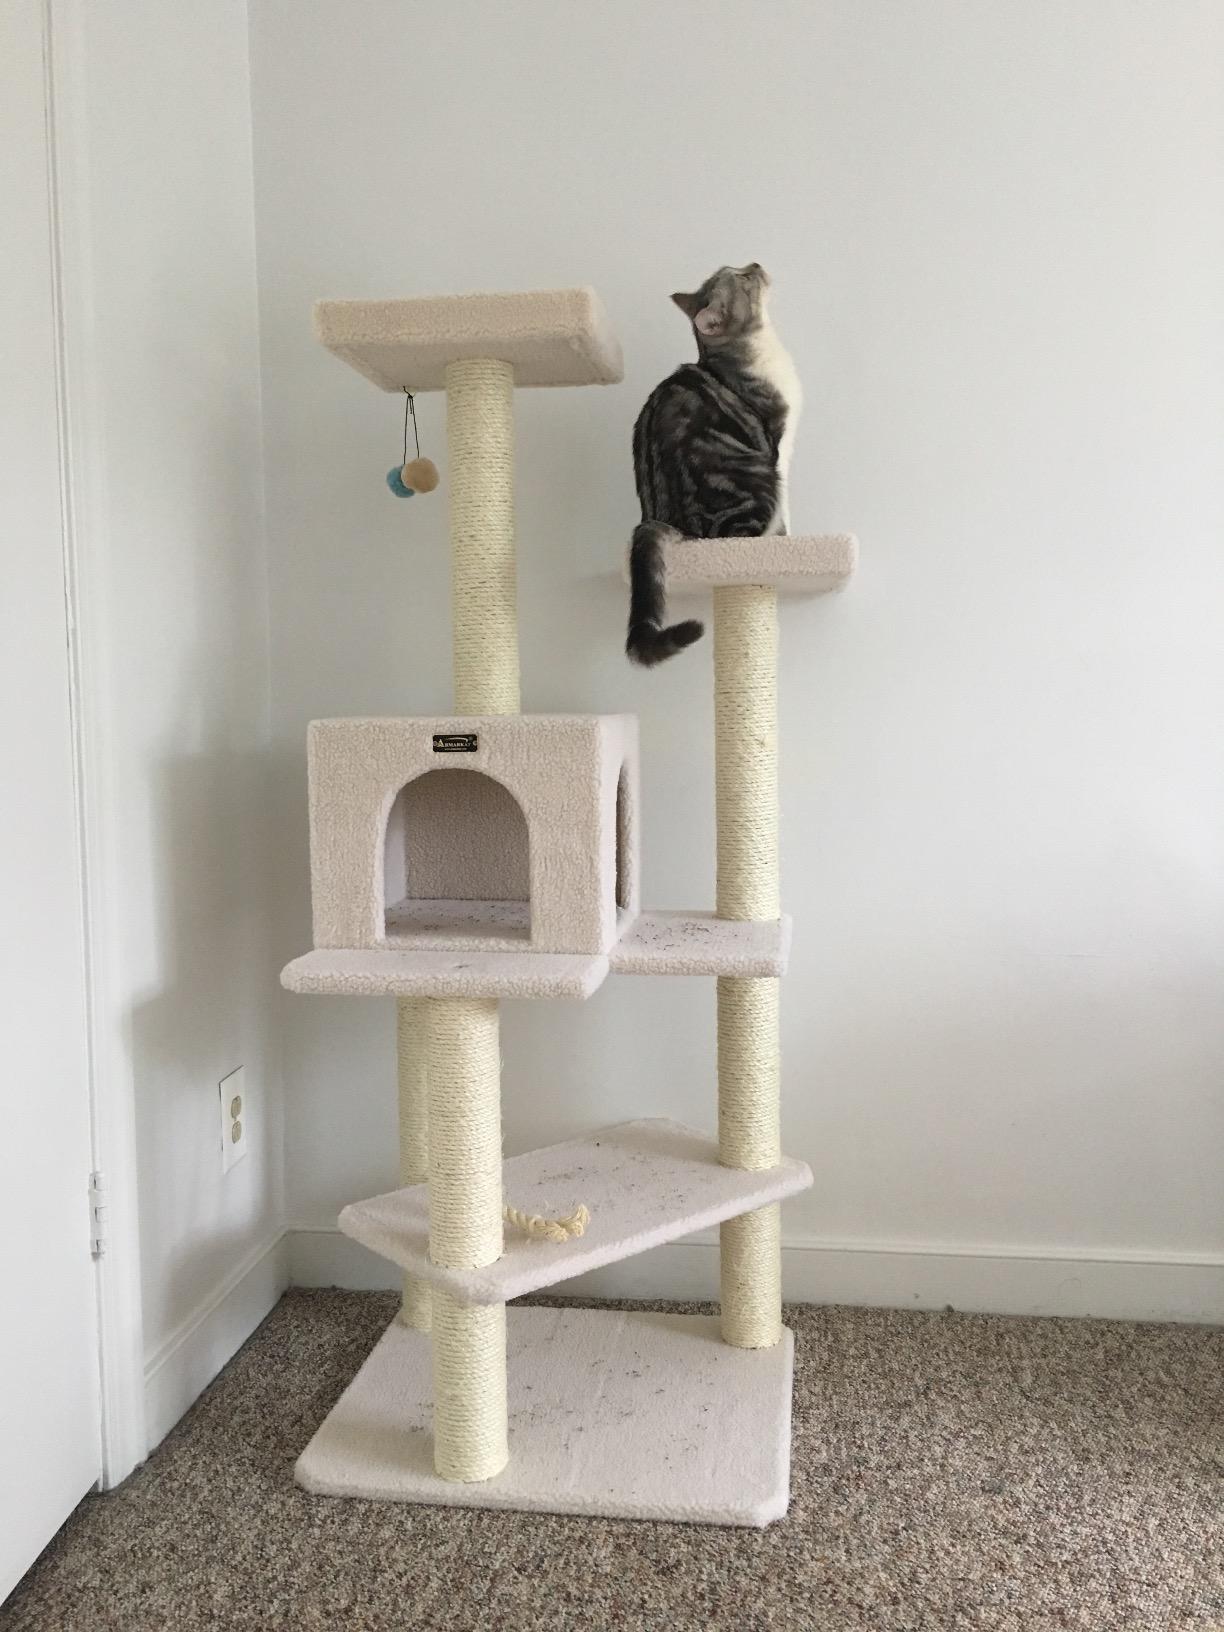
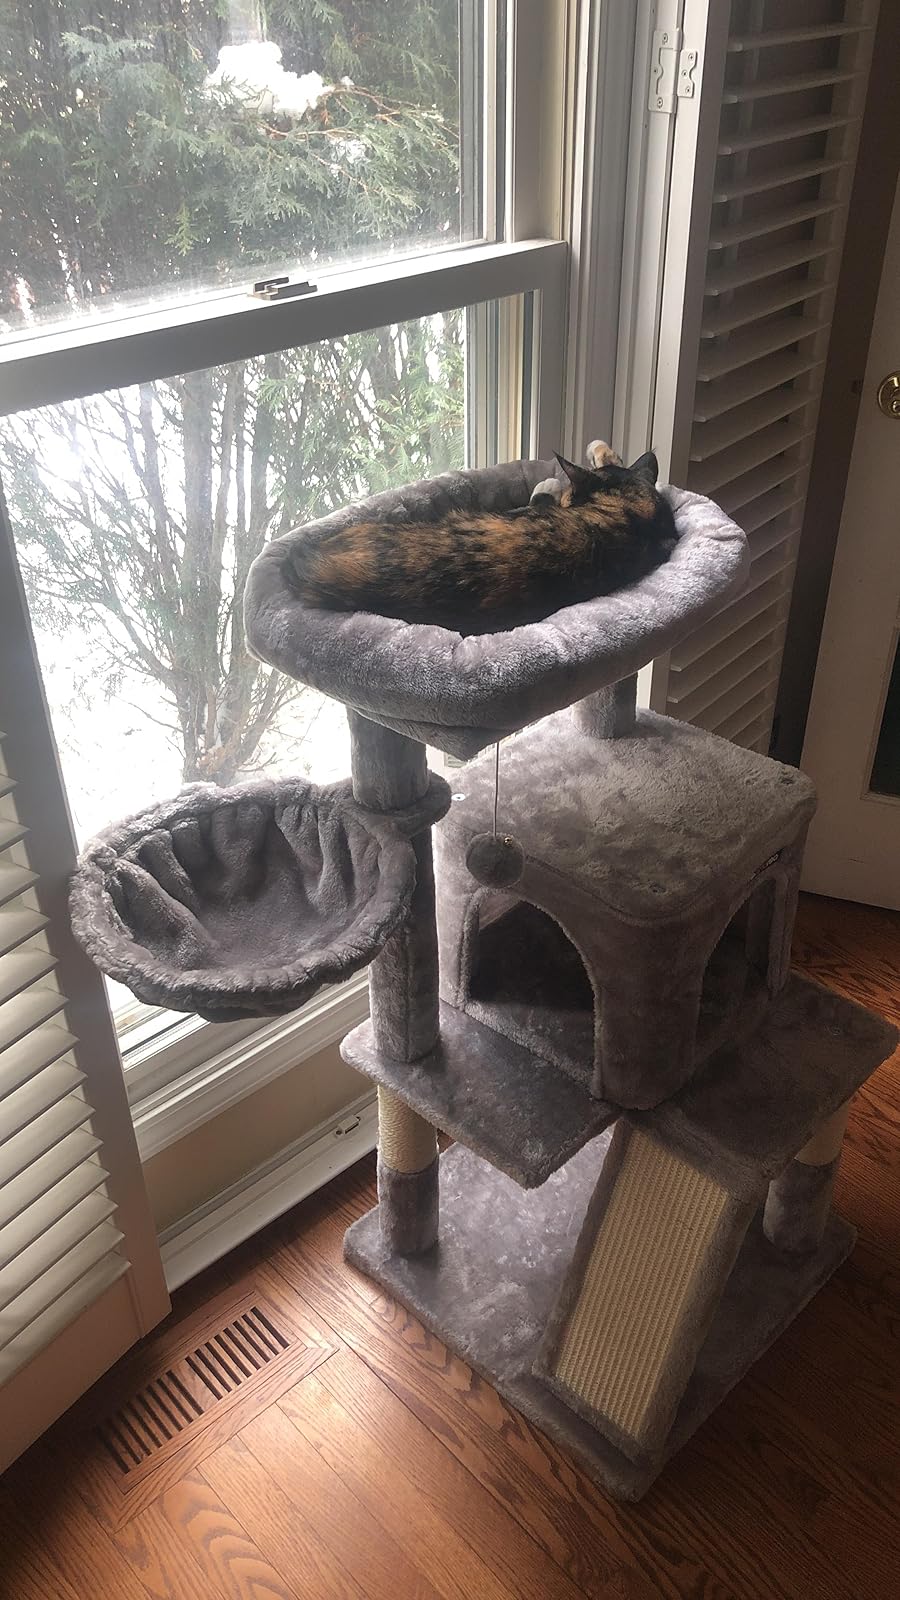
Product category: items_cat tree
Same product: no